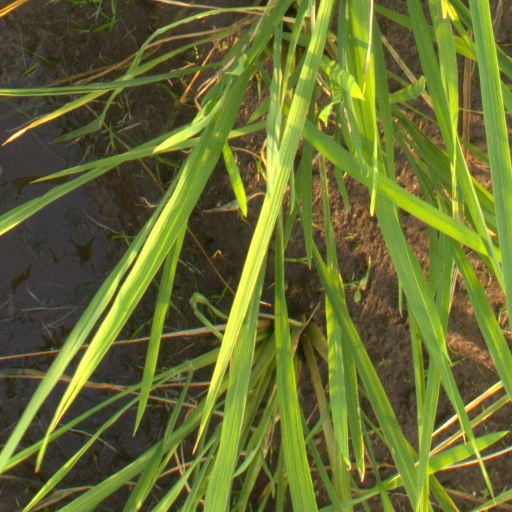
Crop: rice